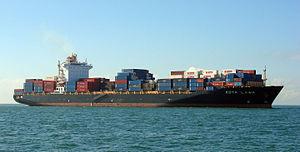
Pacific International Lines est une entreprise de transport maritime singapourienne.